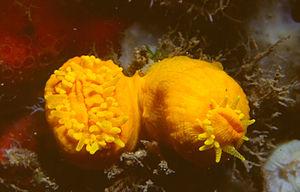
Leptosammia pruvoti (de Lacaze-Duthiers, 1897) - Banyuls-sur-Mer
Dendrophyllidae est une famille de scléractiniaires.
Leptopsammia pruvoti, appelé corail jaune solitaire, est une espèce de coraux appartenant à la famille des Dendrophylliidae.